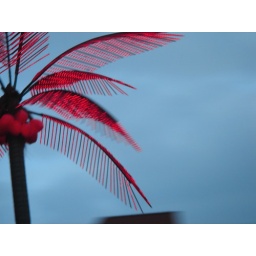
a palm tree on a city street in chicago